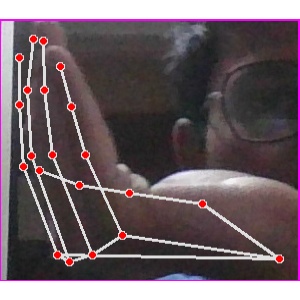
अक्षर: स